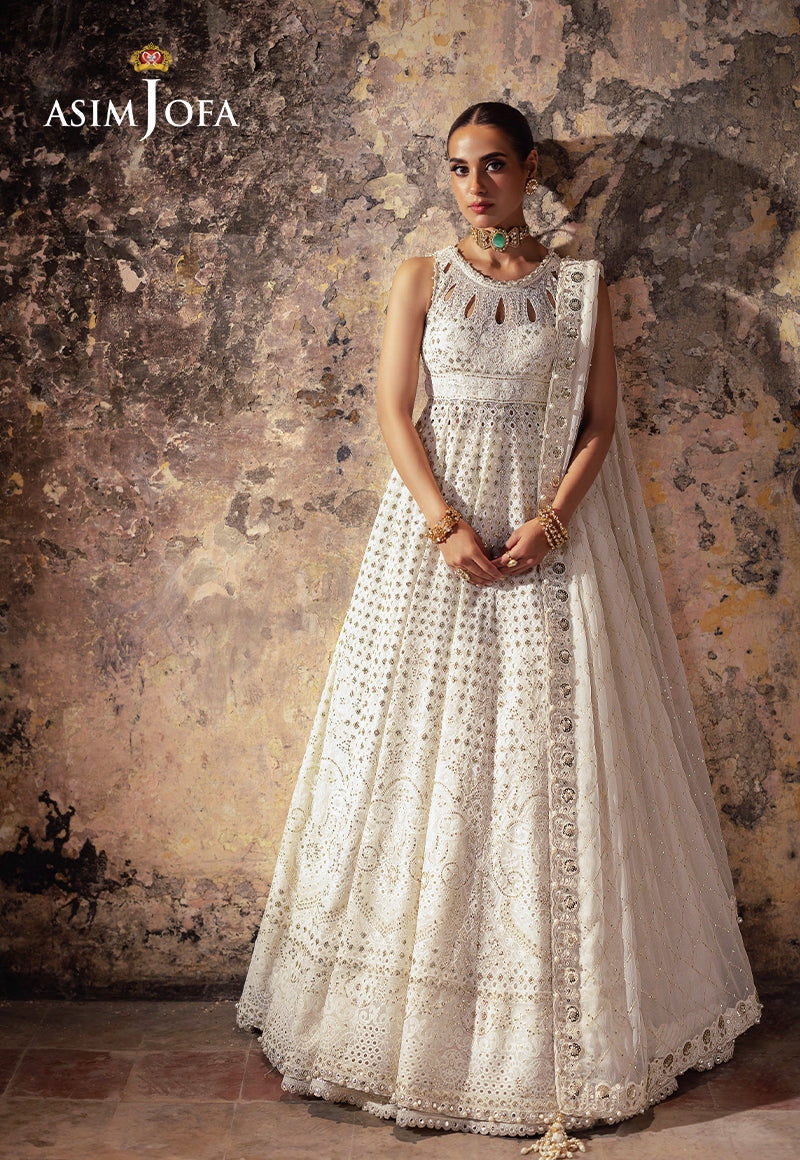
ivory jodhpur sari for